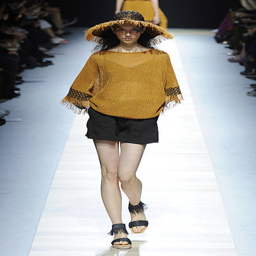
a model walks the runway at the fashion show during event .